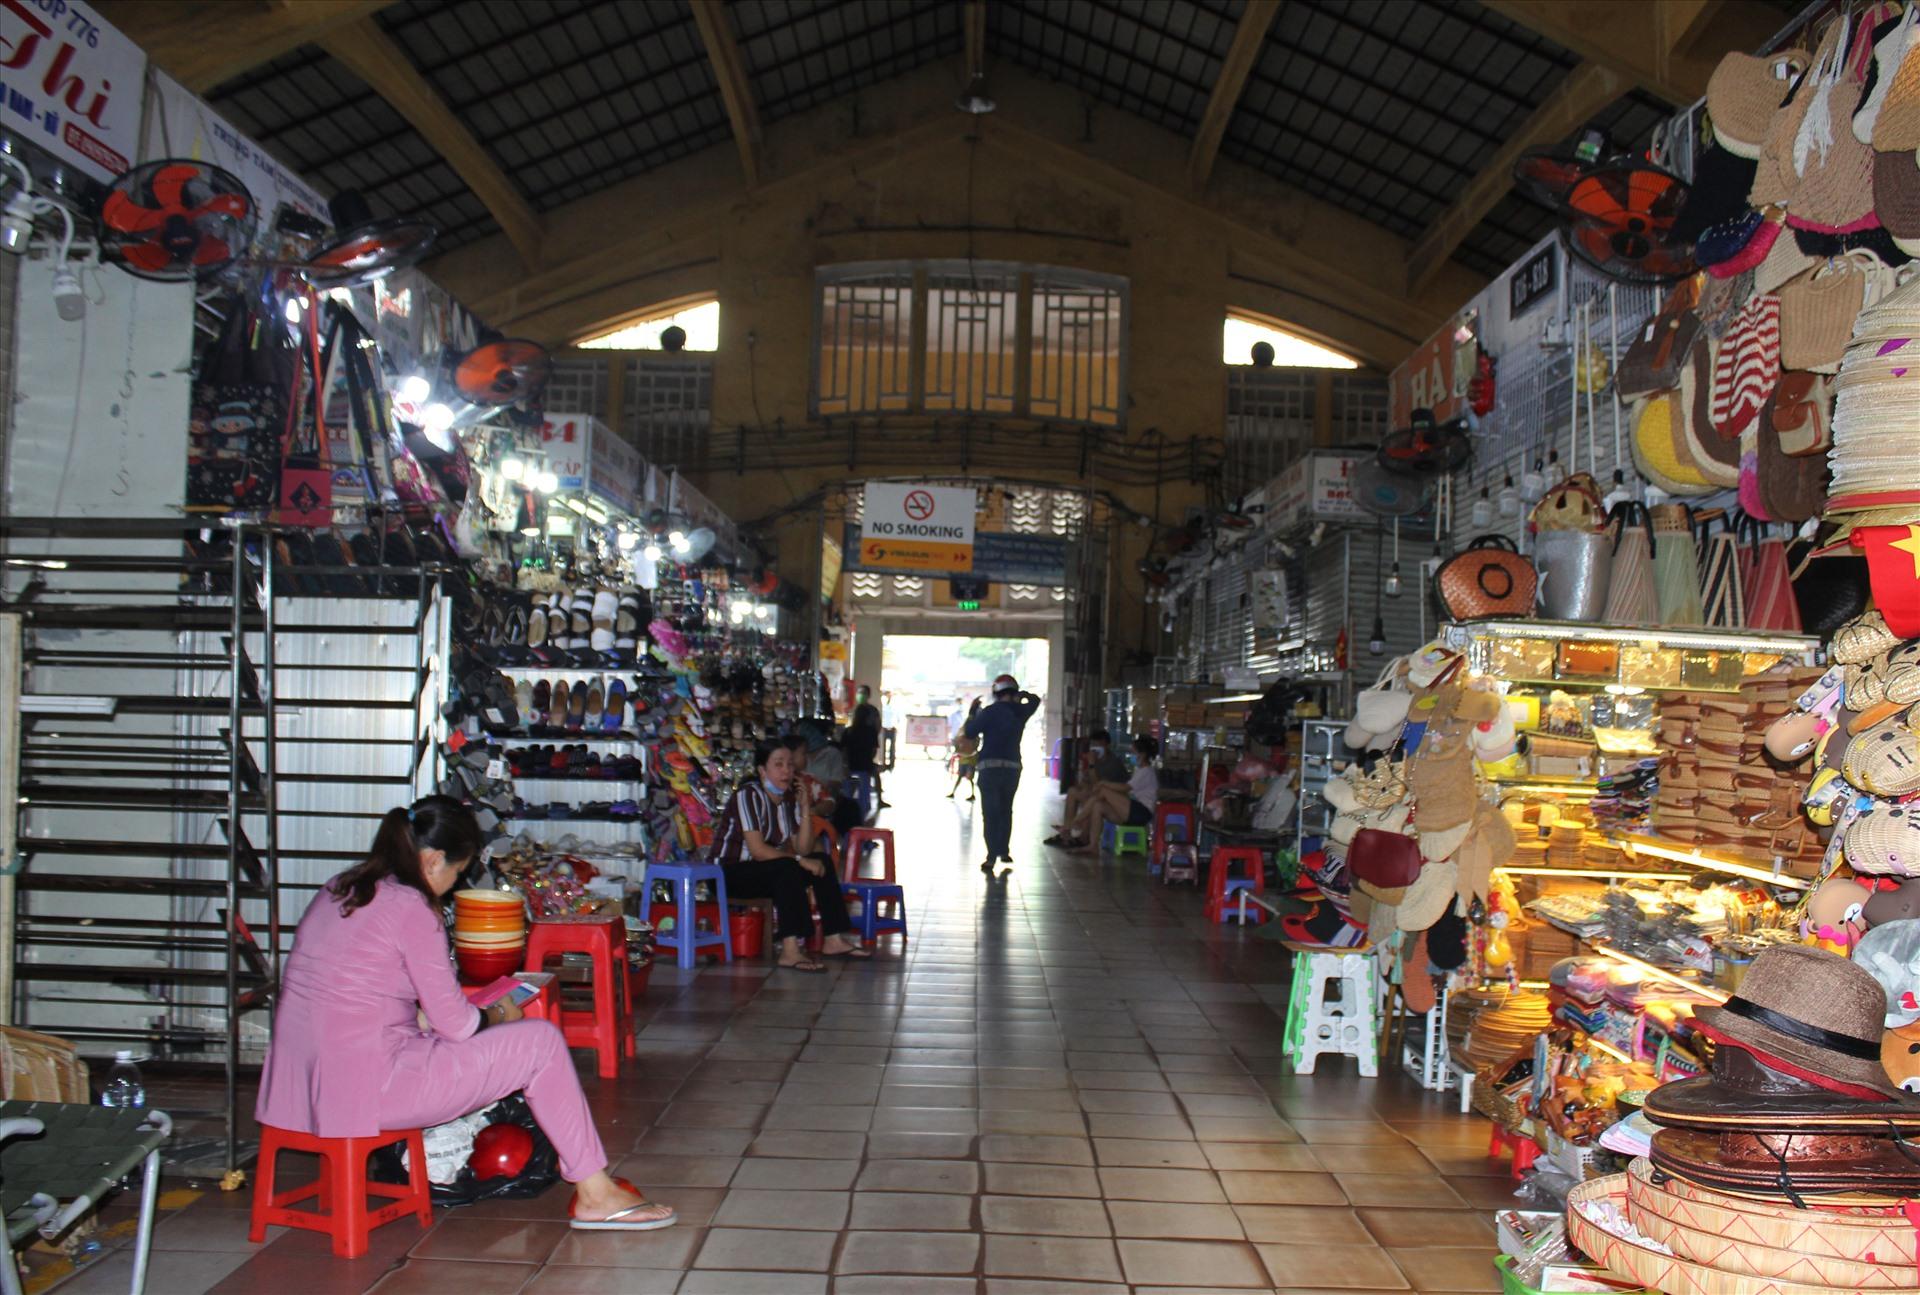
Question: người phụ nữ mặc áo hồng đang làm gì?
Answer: đang ngồi bấm điện thoại